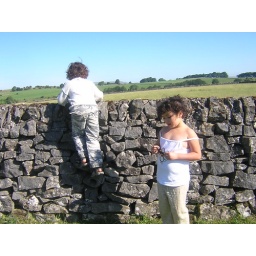
Moments before Oti stepped in cow shit, TWICE. Once with shoes, then with bare feet!